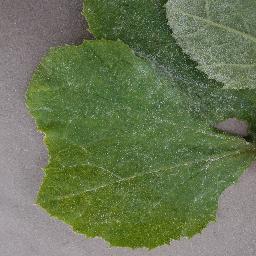
Label: Squash___Powdery_mildew